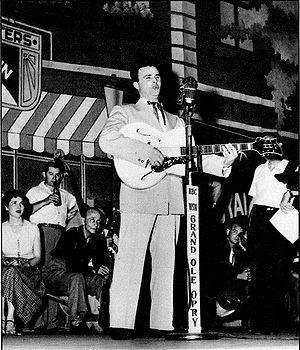
Bobbejaan Schoepen est un chanteur-guitariste belge. Il a également été amuseur, parodiste, acteur, fantaisiste et connu pour ses talents de siffleur accompli et virtuose. Il est le fondateur et l'ancien directeur du parc d'attractions Bobbejaanland.